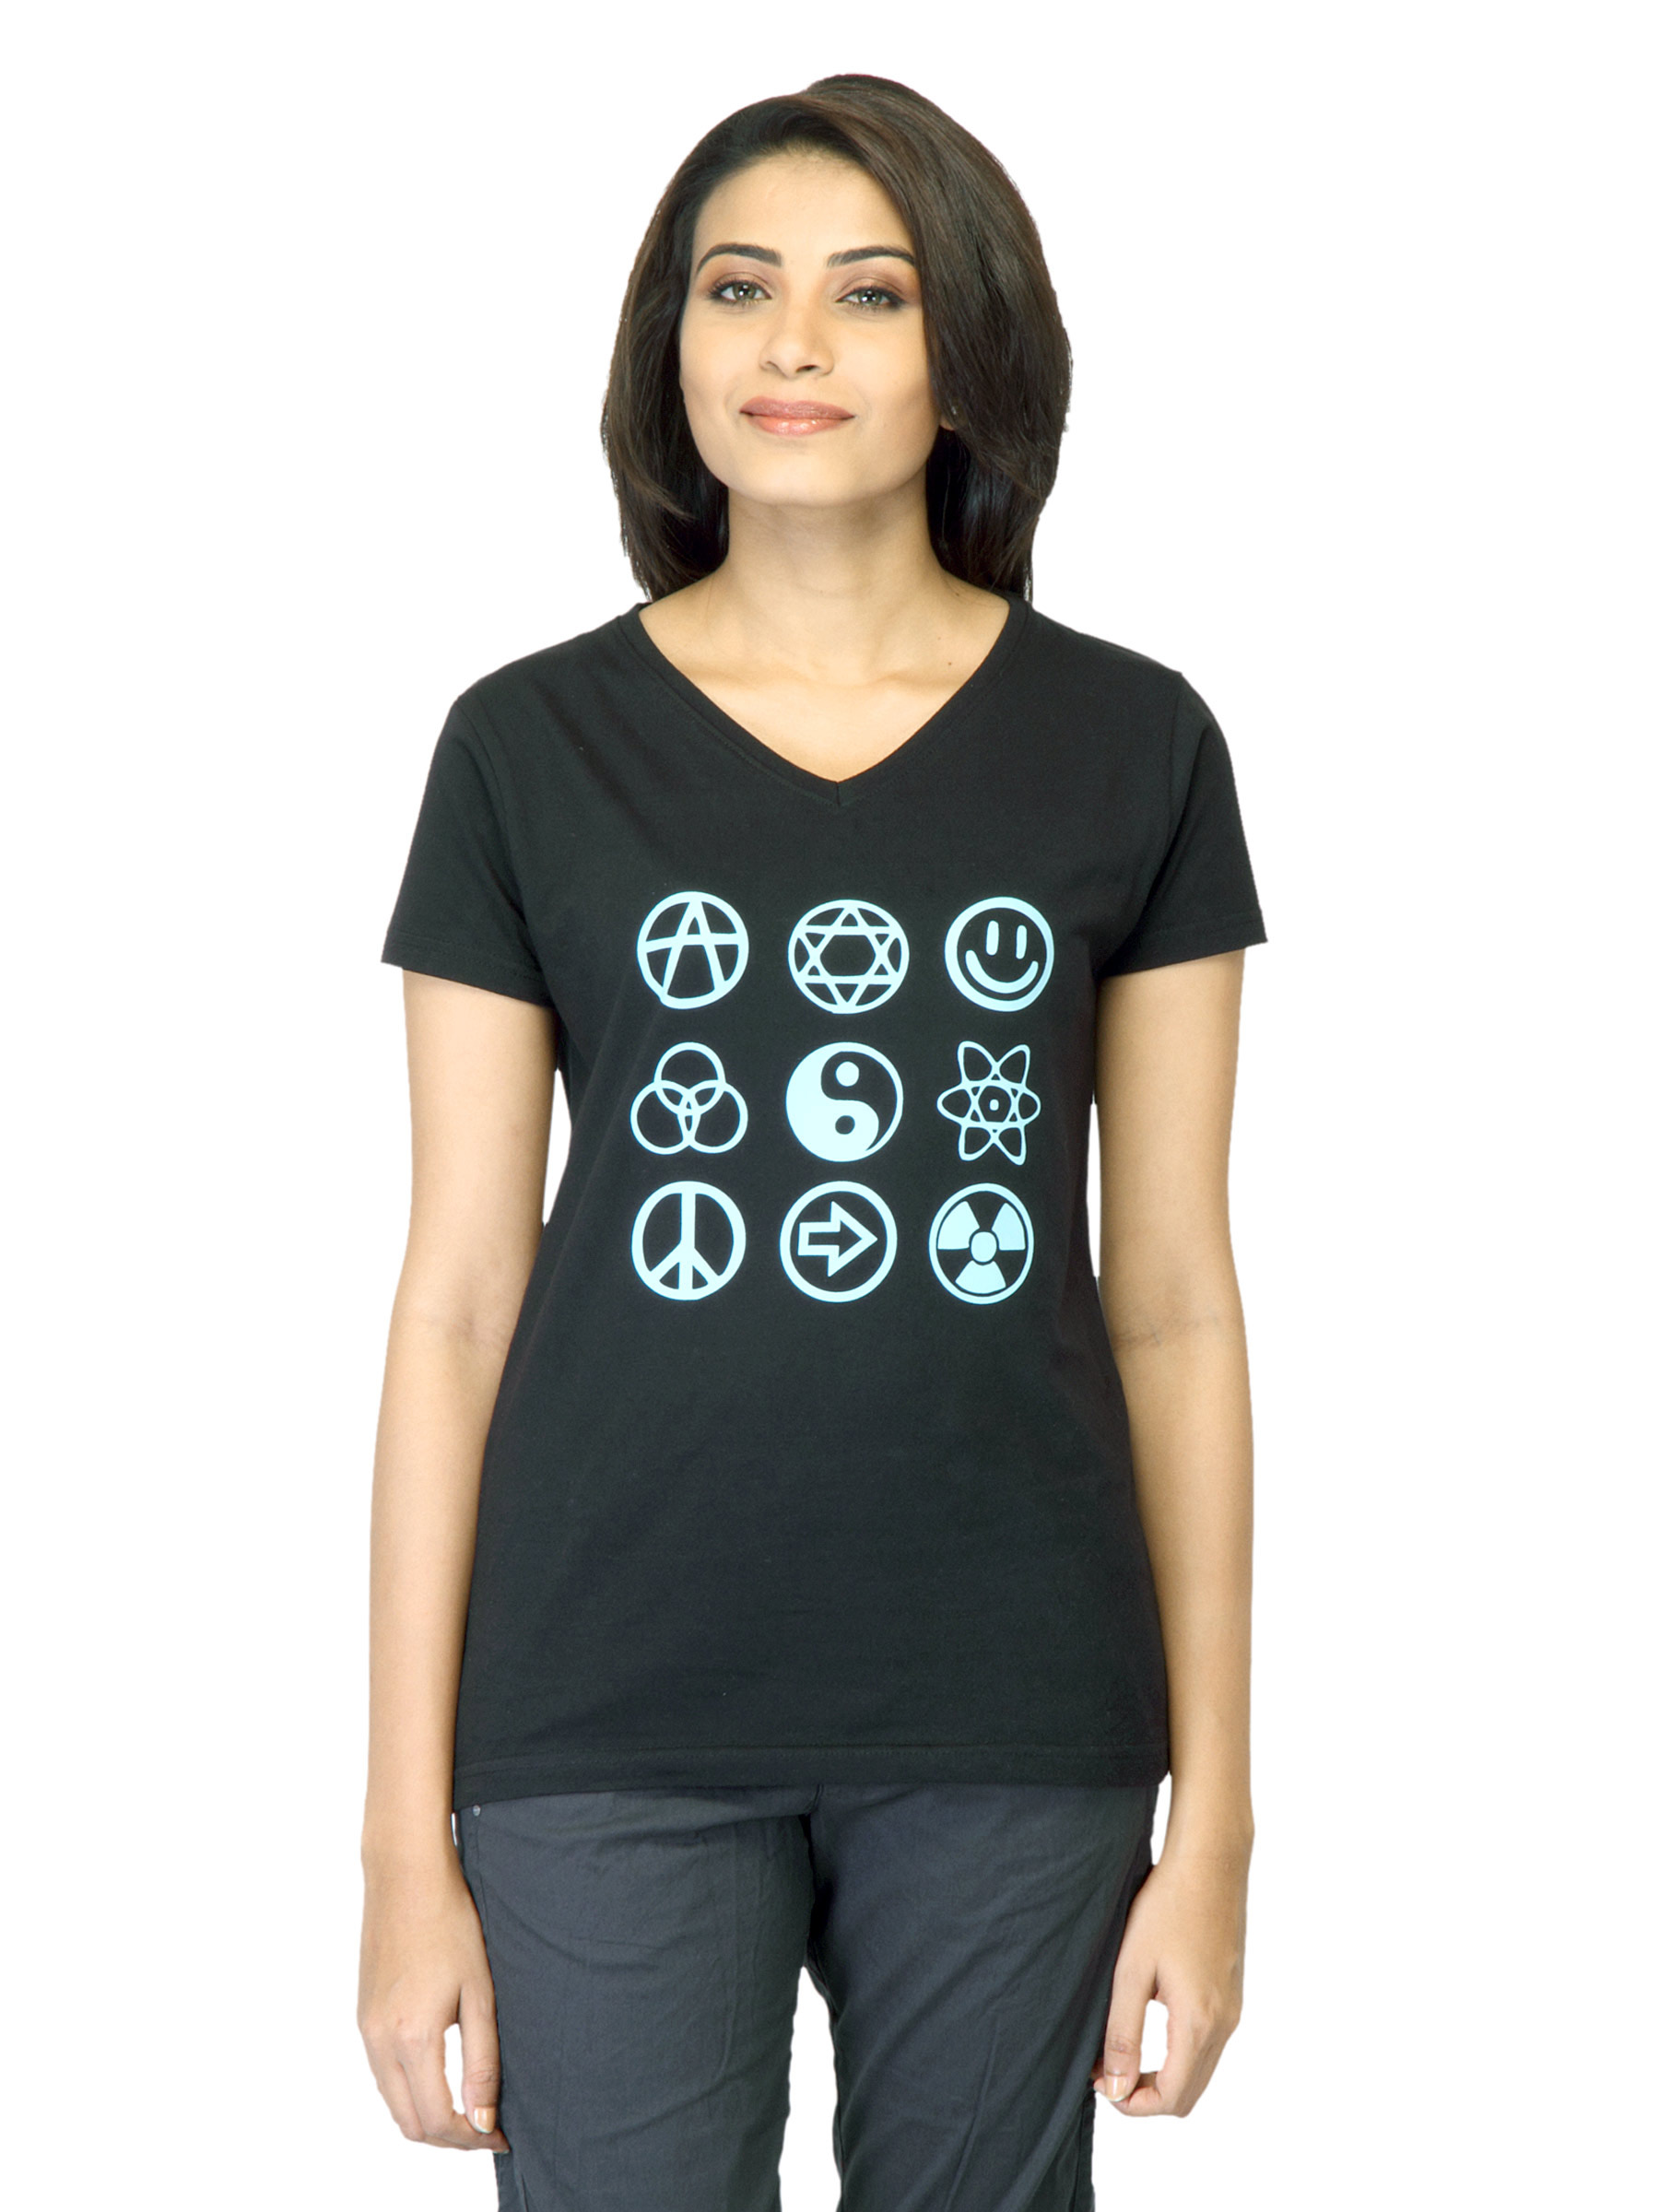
Tantra Women Circles Black T-shirt
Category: Apparel / Topwear / Tshirts
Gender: Women
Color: Black
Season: Fall 2011
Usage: Casual